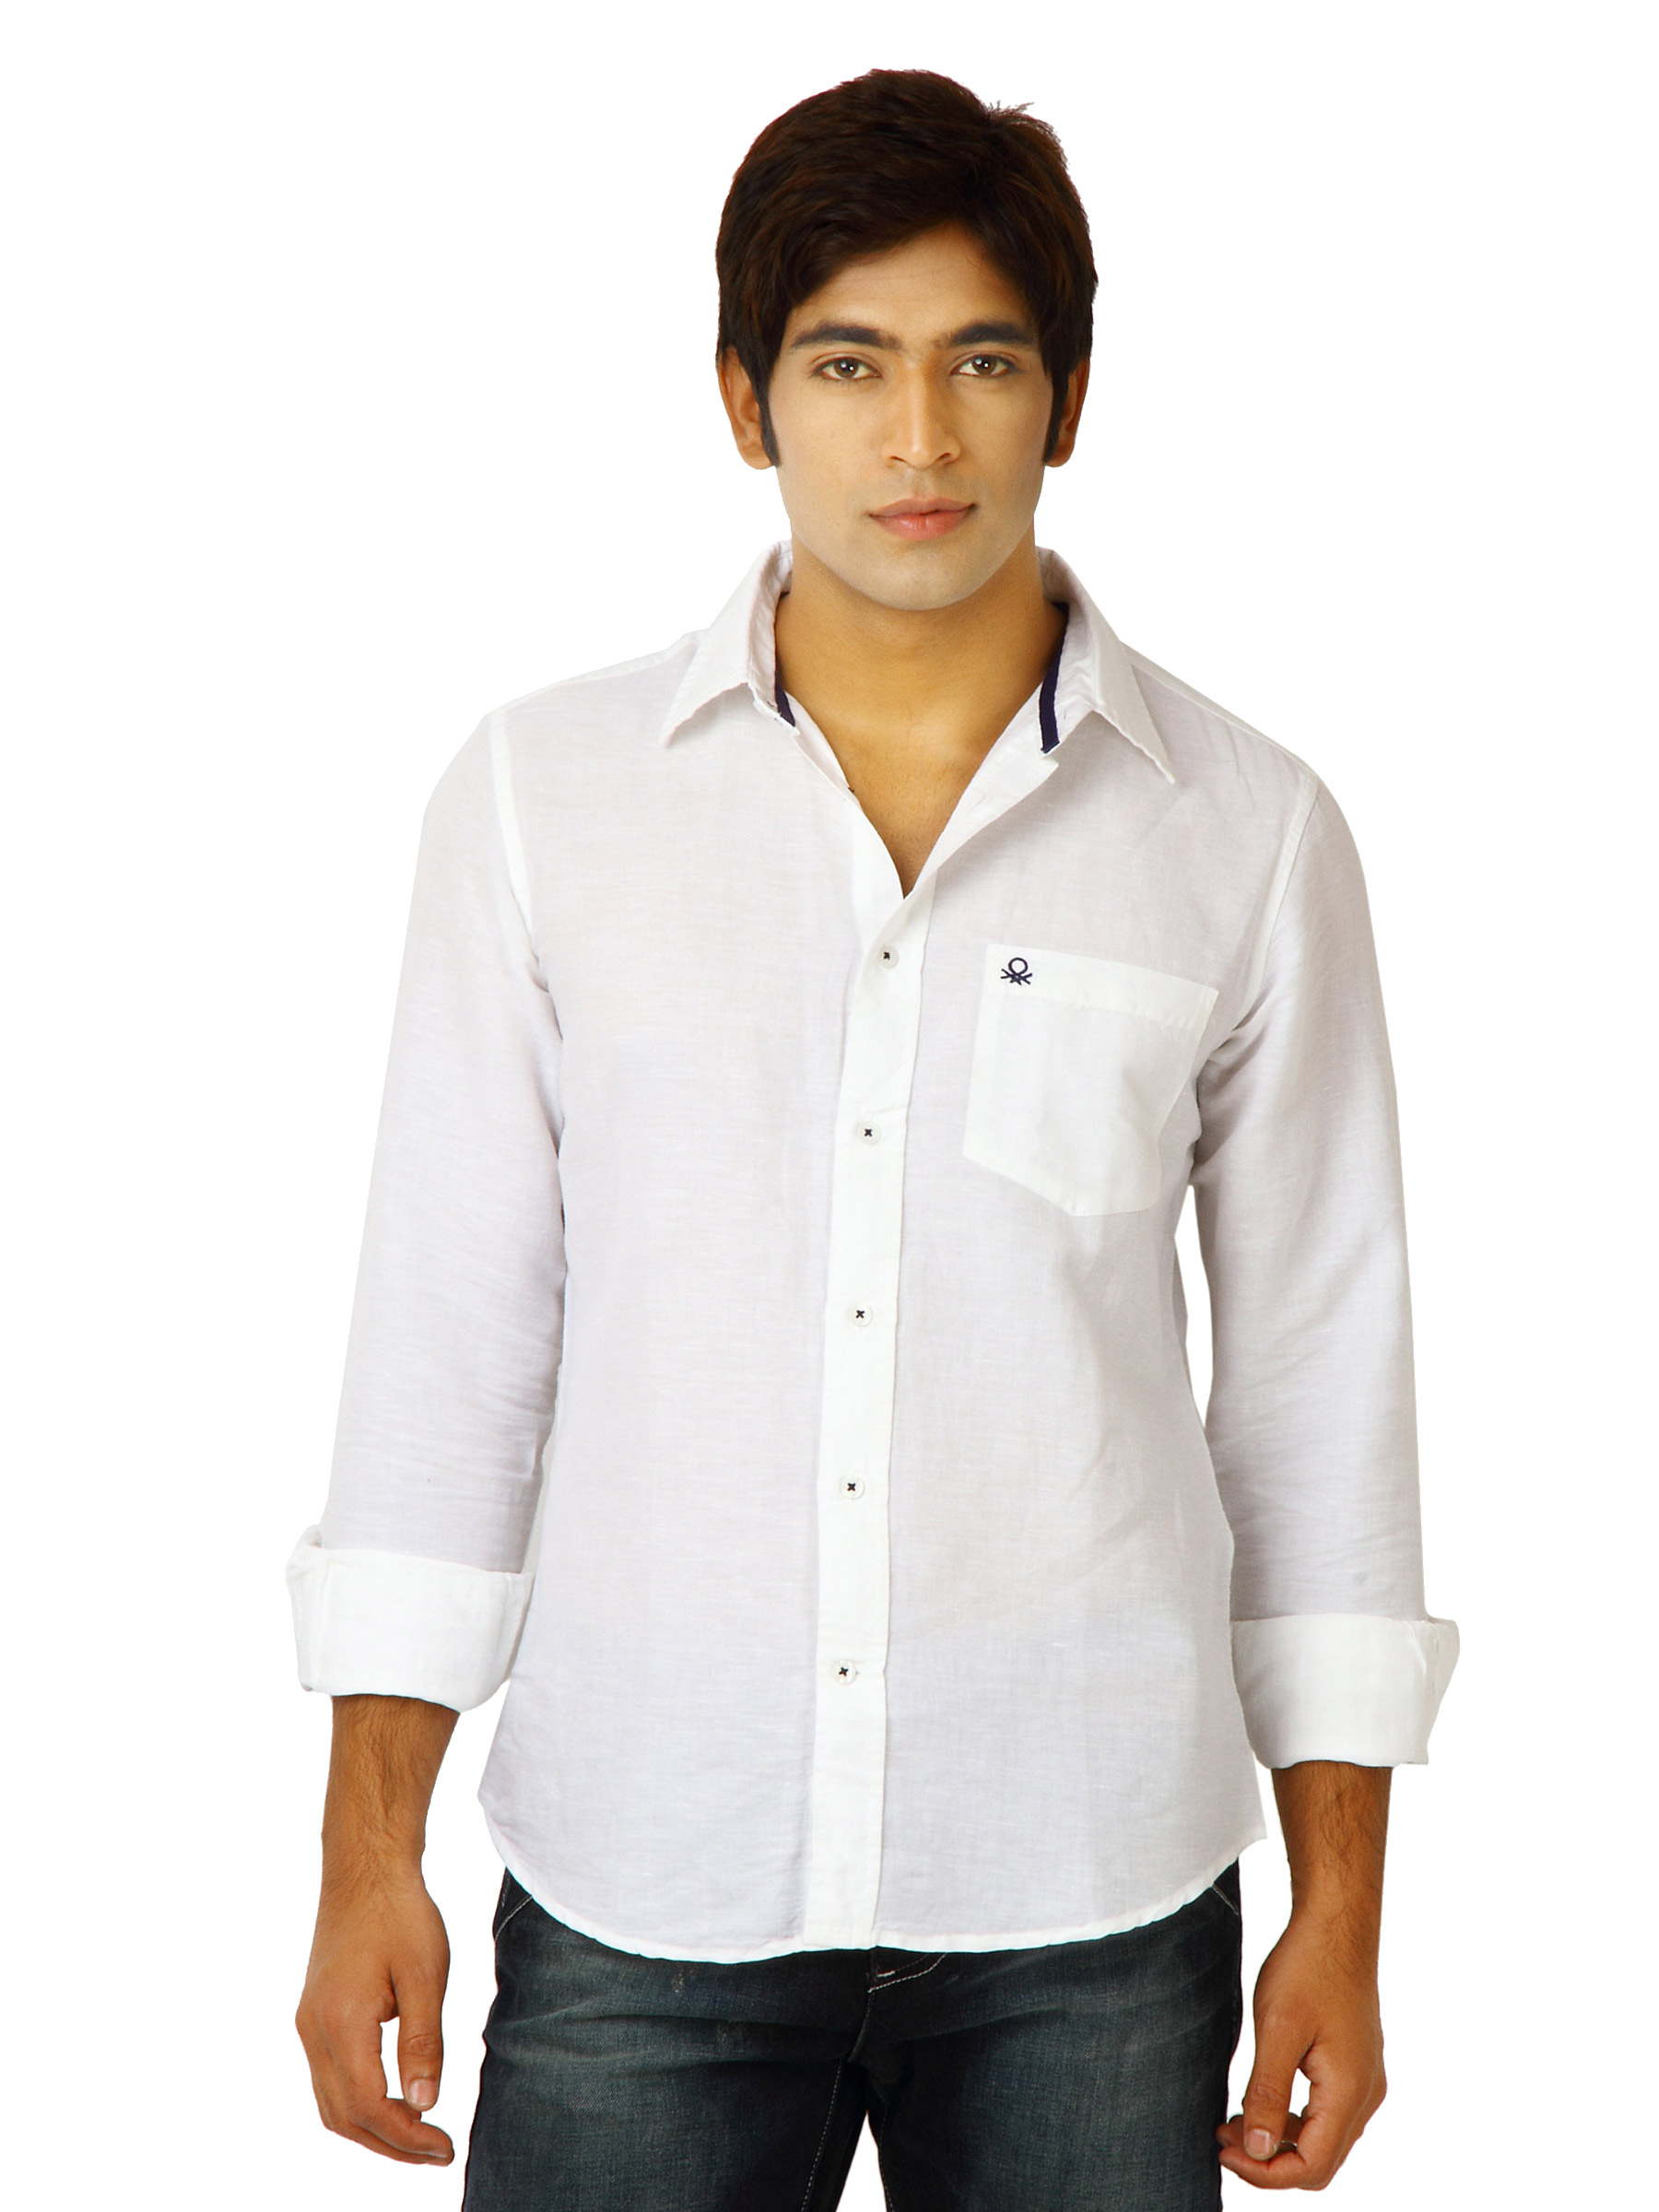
United Colors of Benetton Men Solid White Shirts
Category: Apparel / Topwear / Shirts
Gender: Men
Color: White
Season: Fall 2011
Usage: Casual